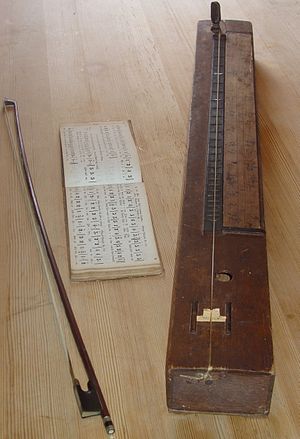
Psalmodikon
Psalmodikon og bue fra en gård på øen Skorpa i Helgeland, Norge
Et psalmodikon er et musikinstrument som udgøres af en lang, smal resonanskasse med en eller flere strenge udspændt over gribebrættet. Det blev især brugt i Skandinavien i midten af 1800-tallet til støtte for salmesang i skole og hjem.